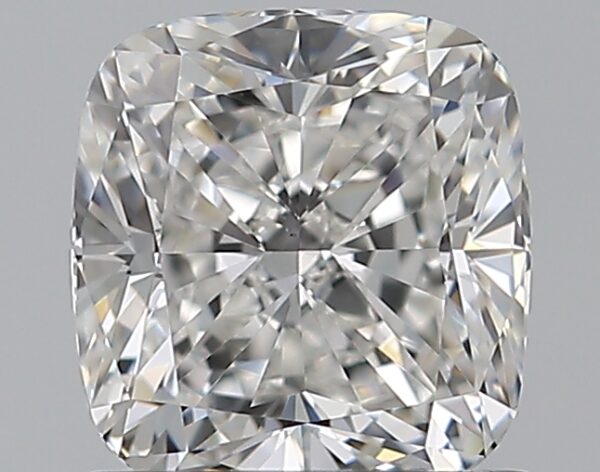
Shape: cushion
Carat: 1
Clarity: VS1
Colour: F
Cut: EX
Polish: EX
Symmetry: EX
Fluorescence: F
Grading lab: GIA
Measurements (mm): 5.76 x 5.45 x 3.8